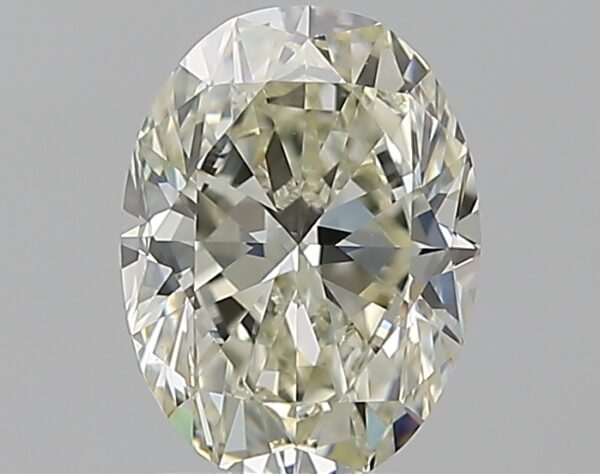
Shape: oval
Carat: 1.5
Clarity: VS1
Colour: L
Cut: EX
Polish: EX
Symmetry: VG
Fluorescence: M
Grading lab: GIA
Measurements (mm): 8.52 x 6.35 x 4.03